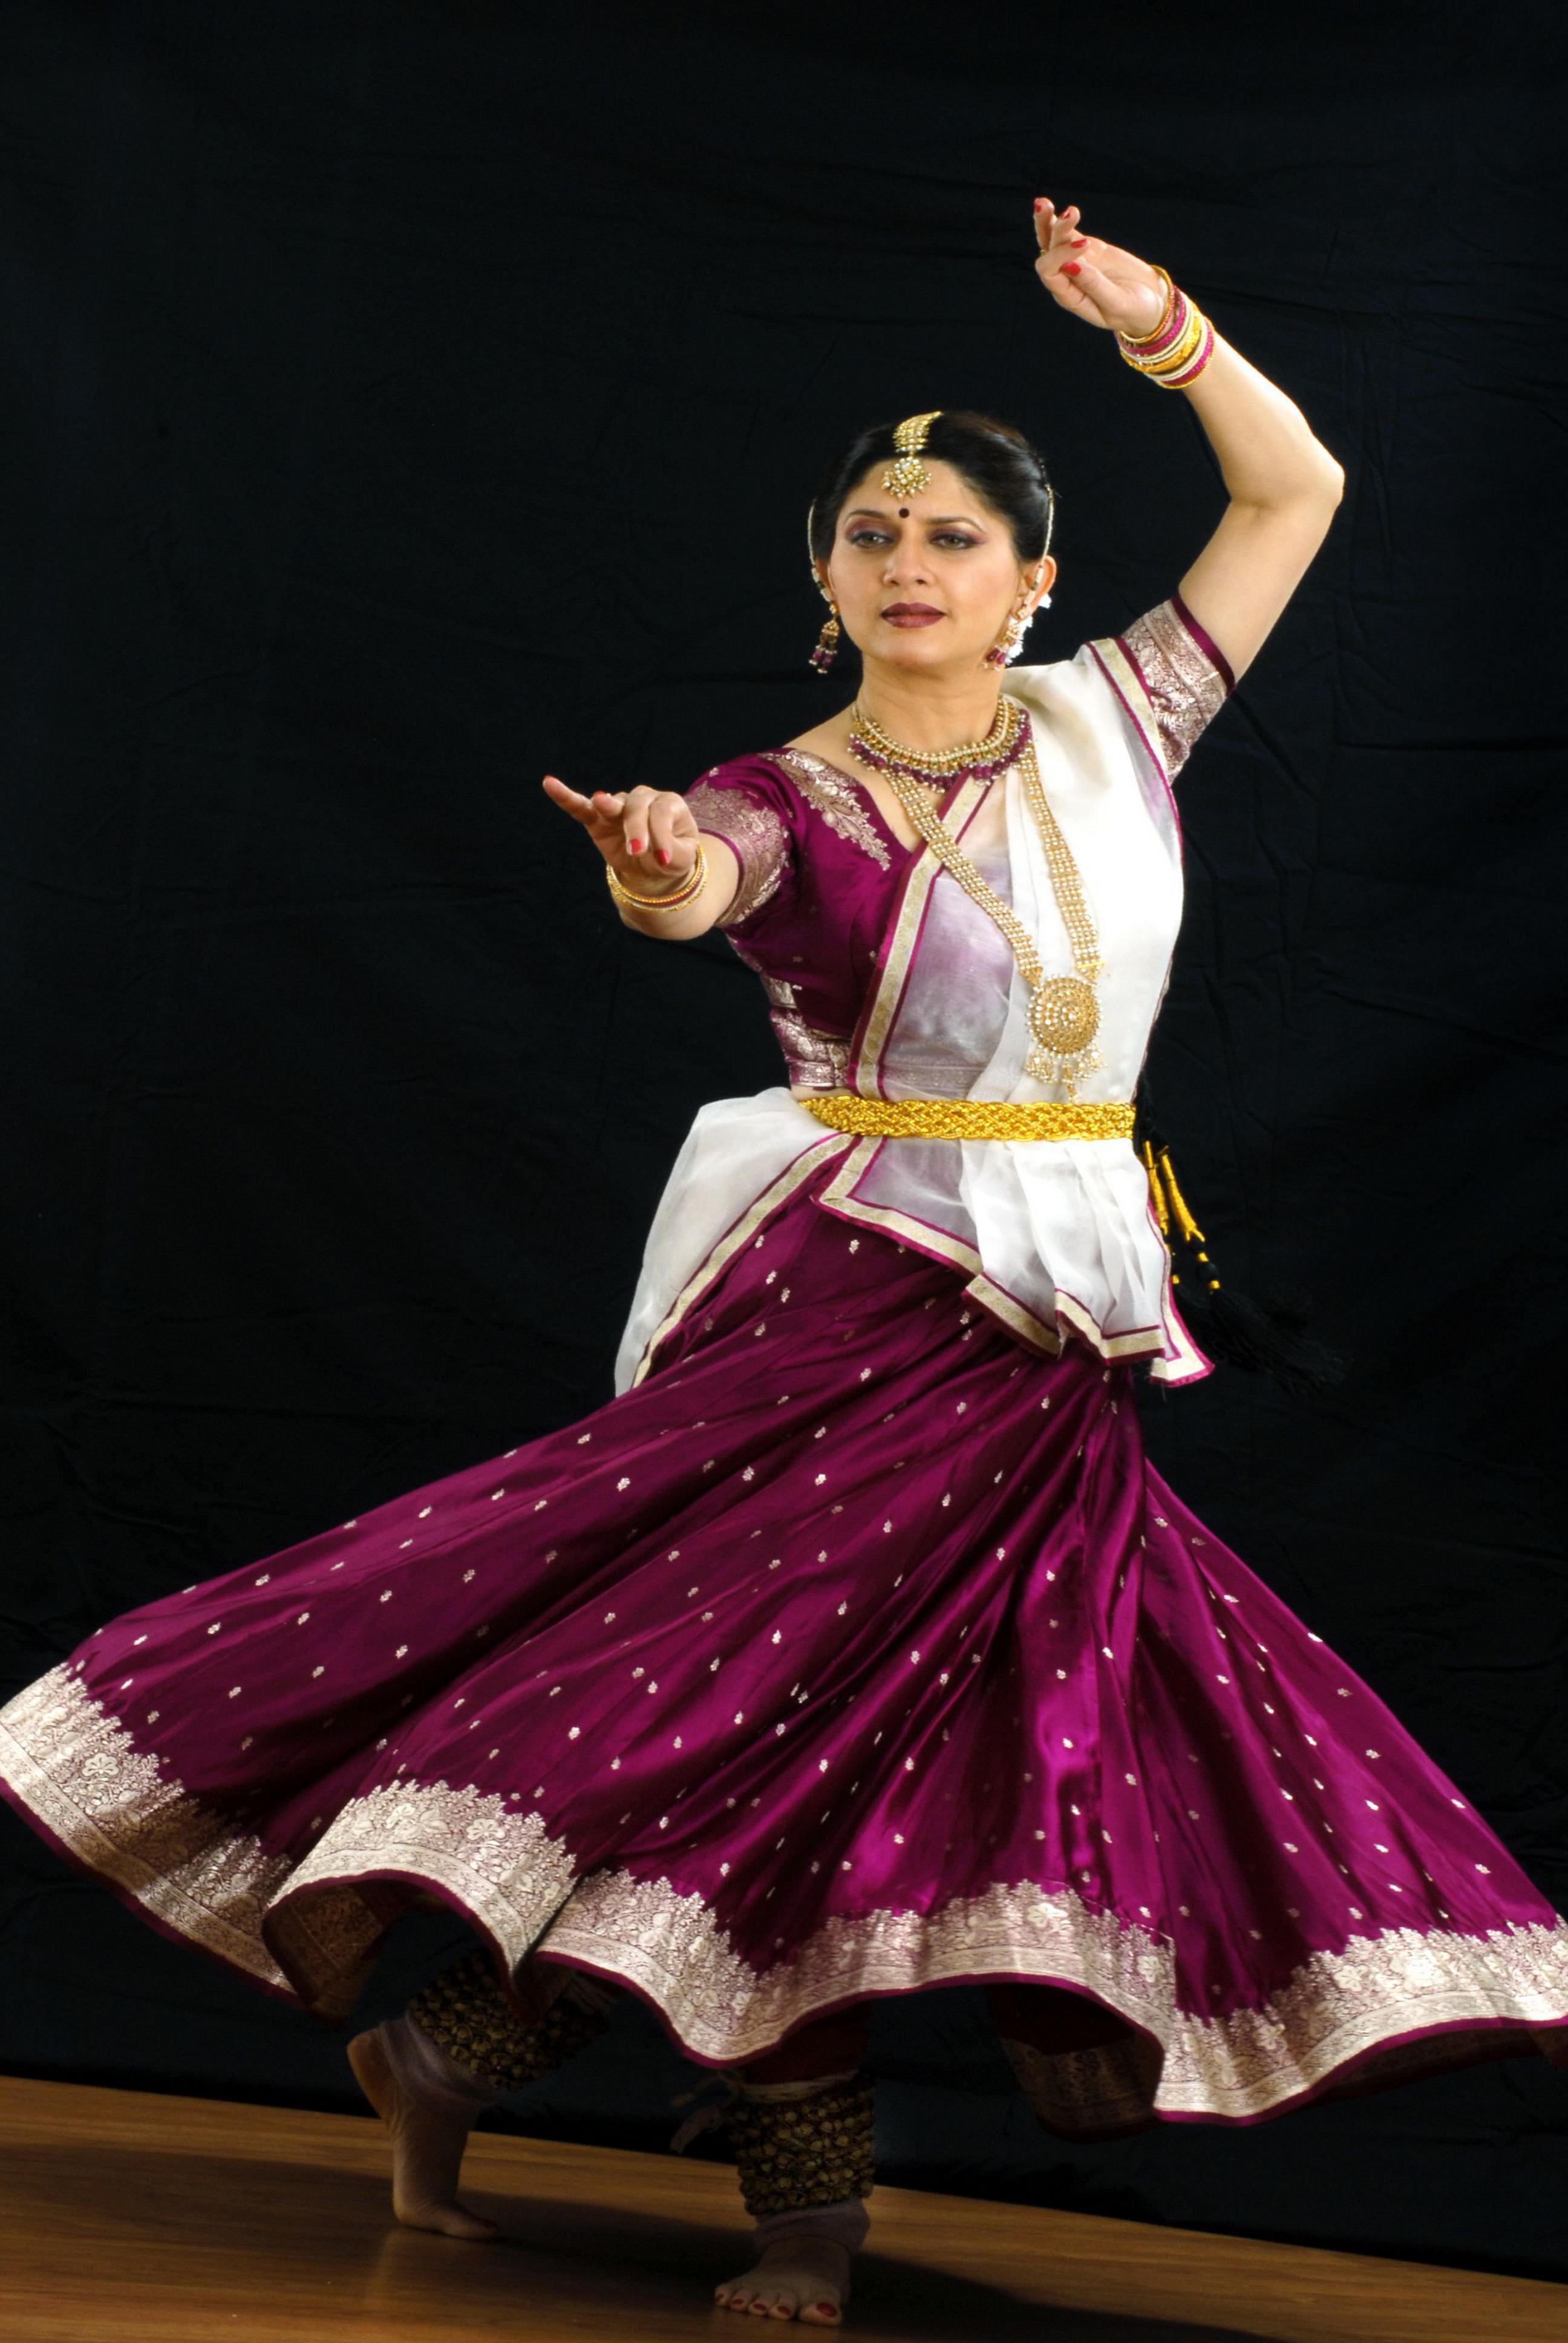
Dance form: kathak